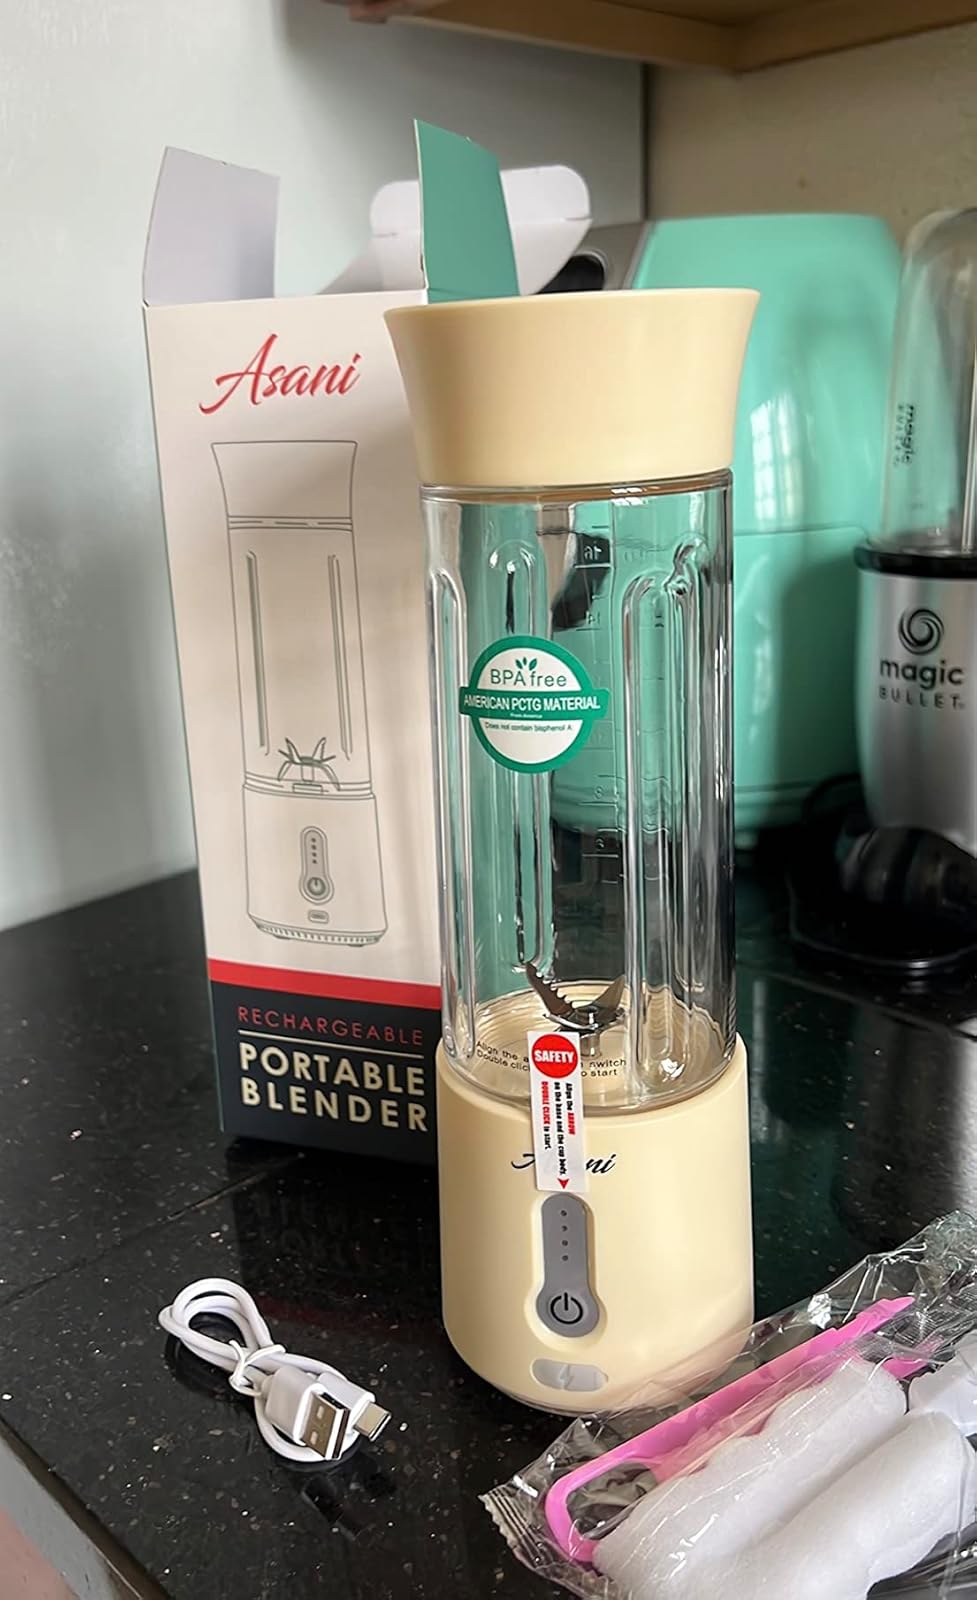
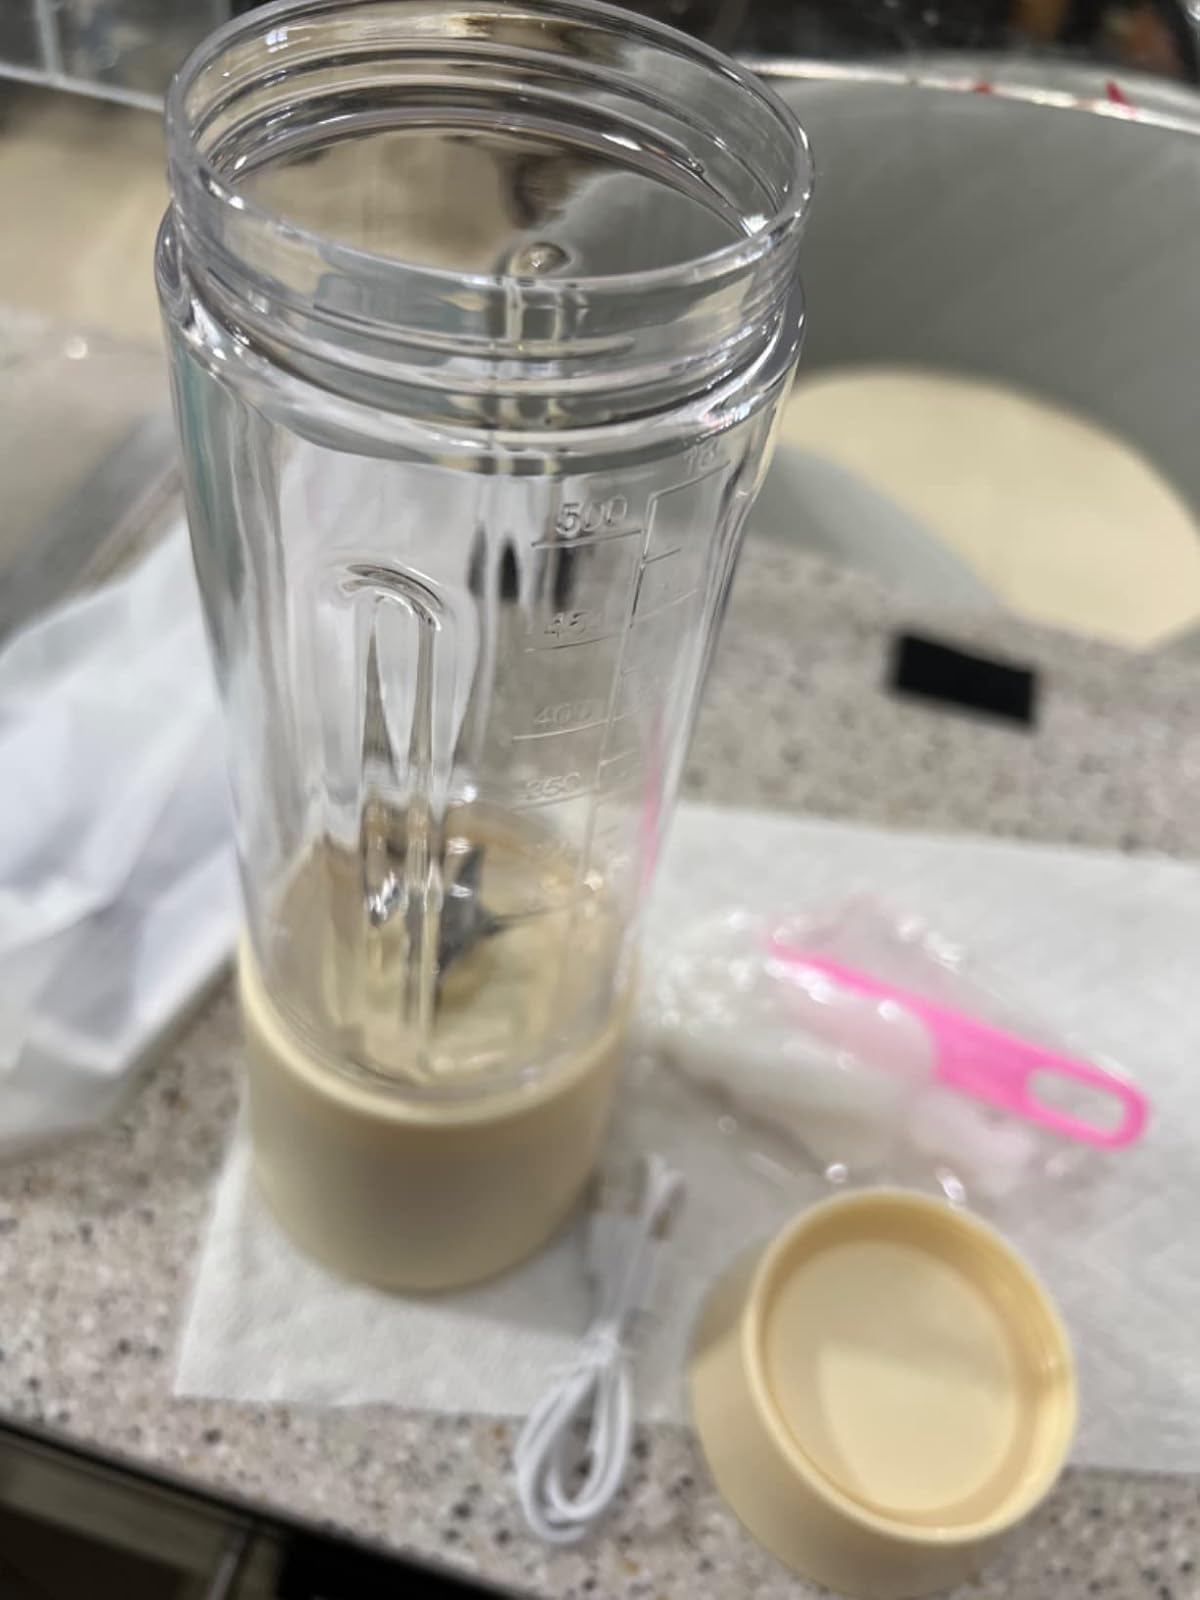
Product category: items_blender
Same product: yes